Croatian War of Independence

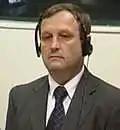
Milan Martic during trial at the International Criminal Tribunal for the former Yugoslavia

From 25 to 30 July, the Croatian Army and Croatian Defence Council (HVO) troops attacked Serb-held territory north of Mount Dinara, capturing Bosansko Grahovo and Glamoč during Operation Summer '95. That offensive paved the way for the military recapture of occupied territory around Knin, as it severed the last efficient resupply route between Banja Luka and Knin. On 4 August, Croatia started Operation Storm, with the aim of recapturing almost all of the occupied territory in Croatia, except for a comparatively small strip of land, located along the Danube, at a considerable distance from the bulk of the contested land. The offensive, involving 100,000 Croatian soldiers, was the largest single land battle fought in Europe since World War II. Operation Storm achieved its goals and was declared completed on 8 August.